Boeing 737 Next Generation

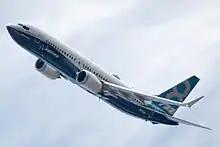
The Boeing 737 MAX first flew on January 29, 2016.

Boeing was to increase 737 production from 31.5 units per month in September 2010 to 35 in January 2012 and to 38 units per month in 2013.